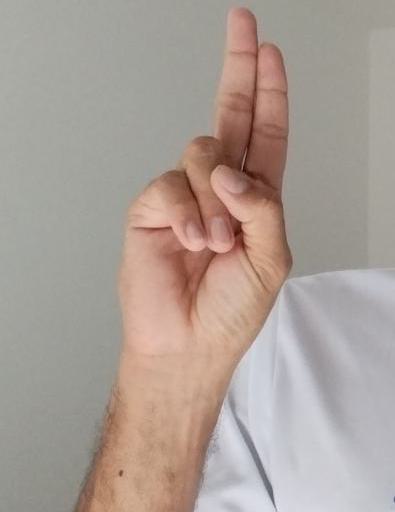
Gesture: two_up